Icelandair

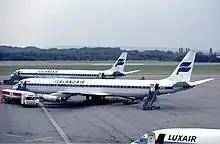
A pair of Icelandair Douglas DC-8s at Luxembourg-Findel Airport in 1983

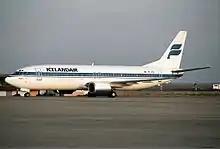
An Icelandair Boeing 737-400 at Faro Airport in 1992

In 1980, the Icelandic government provided a loan to Icelandair due to the company's bad financial situation.